Frederick Schomberg, 1st Duke of Schomberg

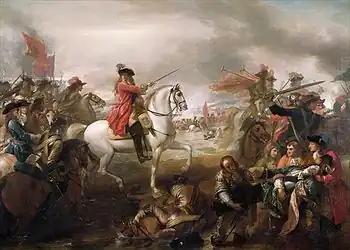
Benjamin West's "Battle of the Boyne" (1778) shows the death of Schomberg in the bottom right-hand corner.

Frederick Herman de Schomberg, 1st Duke of Schomberg (6 December 1615 – 1 July 1690) was a German-born army officer who served as the English Master-General of the Ordnance from 1689 to 1690. Having fought in the French, Portuguese, Dutch and English armies, he was killed in action fighting on the Williamite side at the Battle of the Boyne in 1690.